Kadayam

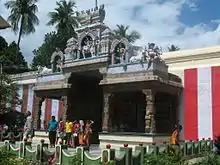
The Nithya Kalyani Amman temple at Kadayam

Kadayam was historically known as "Kadayam" which literally means the "Town of Kadayam" (a specific Hindu caste).